Arkansas Highway 89

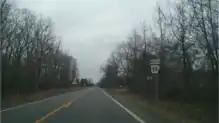
AR 89 east of Mayflower

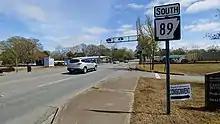
AR 89 in Cabot looking south

Arkansas Highway 89 (AR 89) is a designation for two state highways in Central Arkansas.